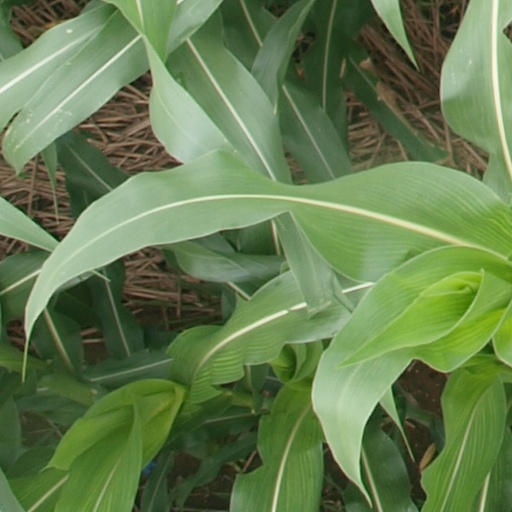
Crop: maize; corn